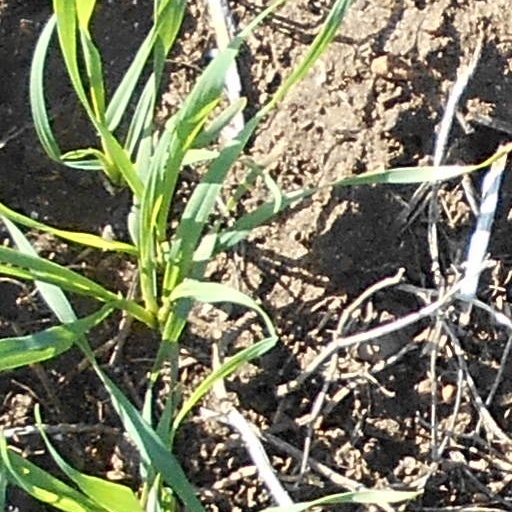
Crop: wheat